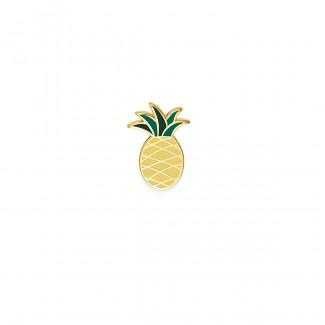
Label: Pineapple